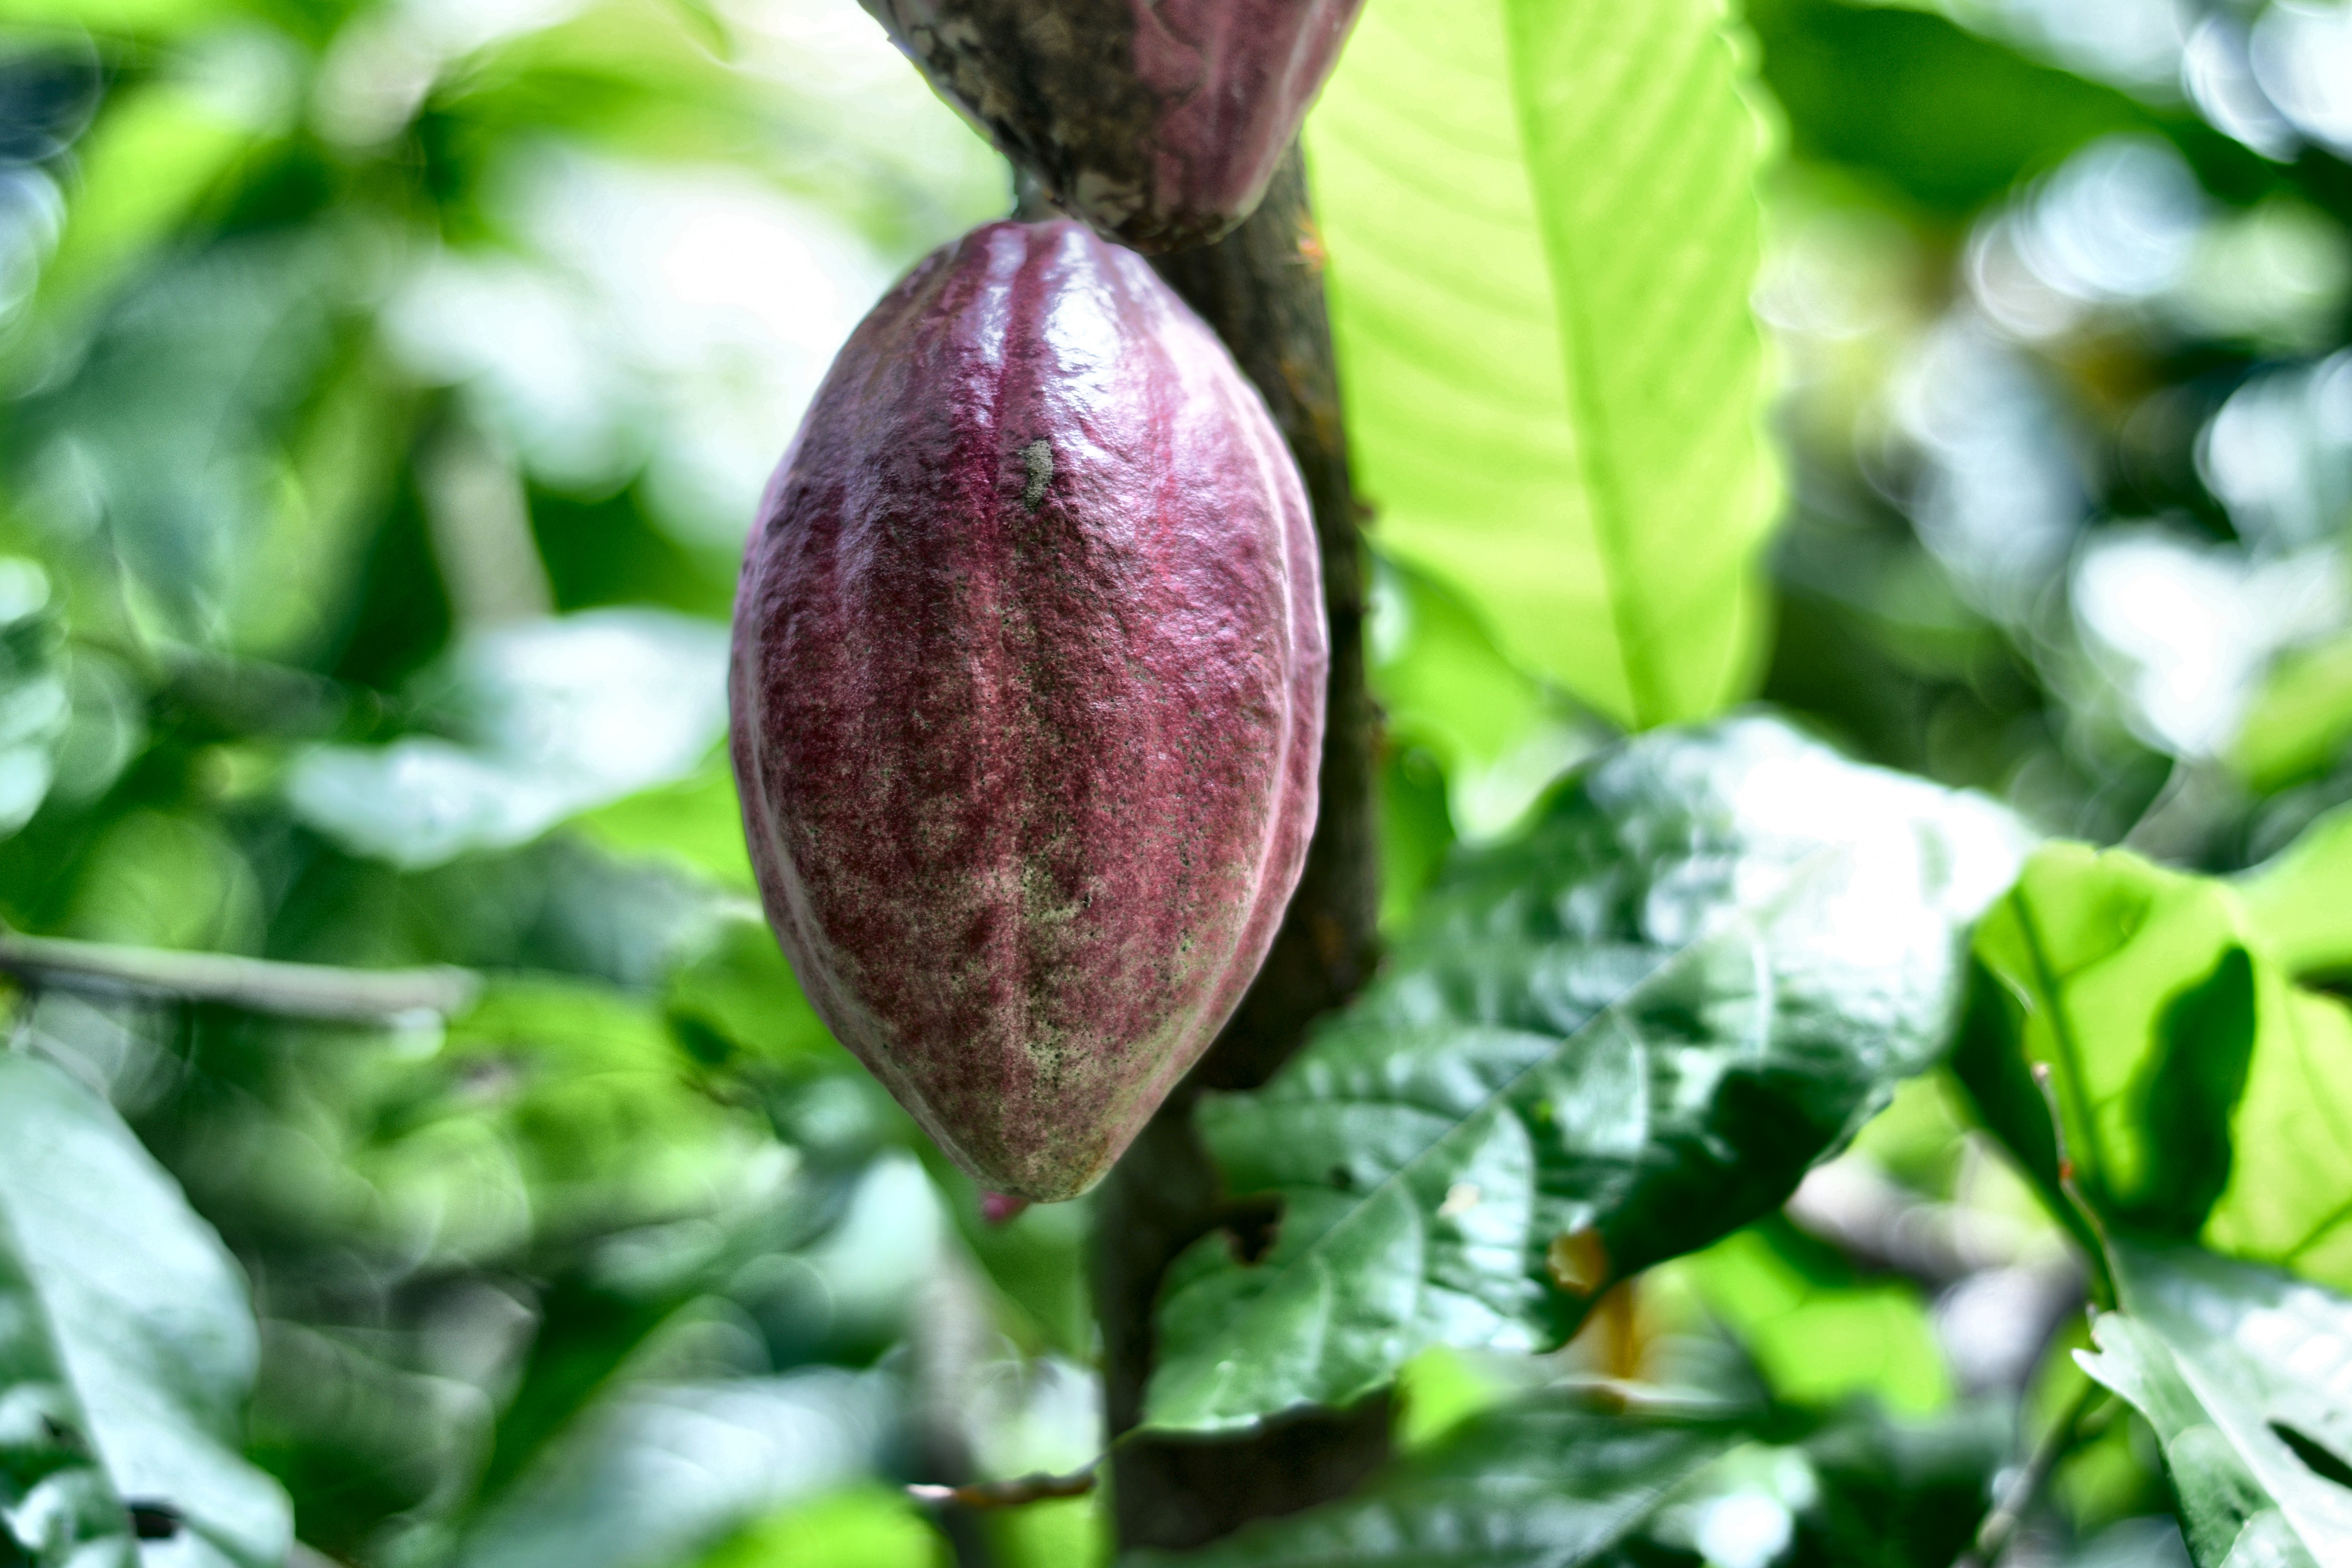
Maturity: unmature
Variety: Amelonado